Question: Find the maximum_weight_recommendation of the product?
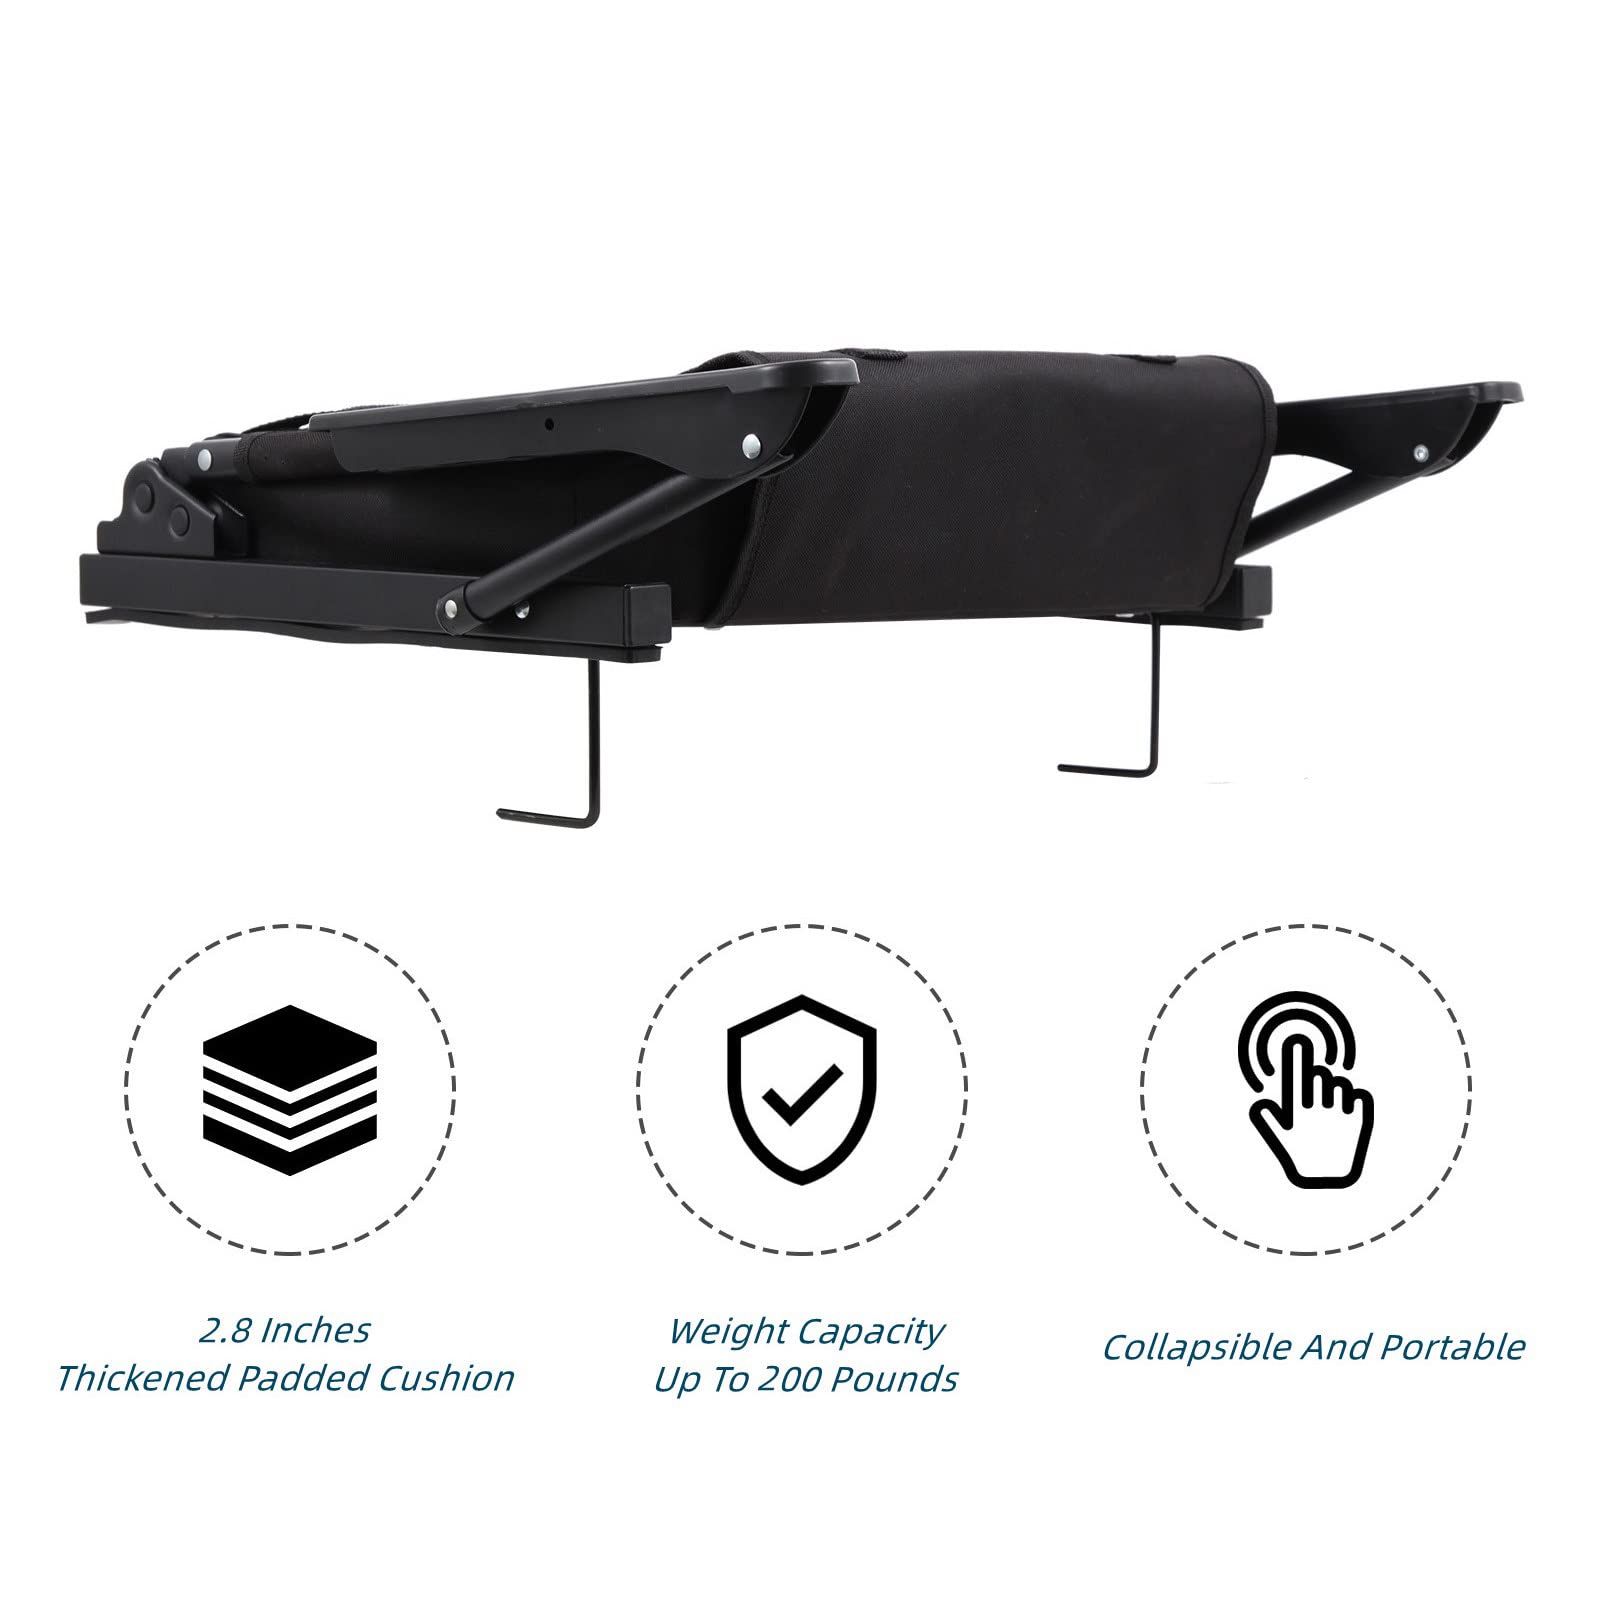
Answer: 200 pound